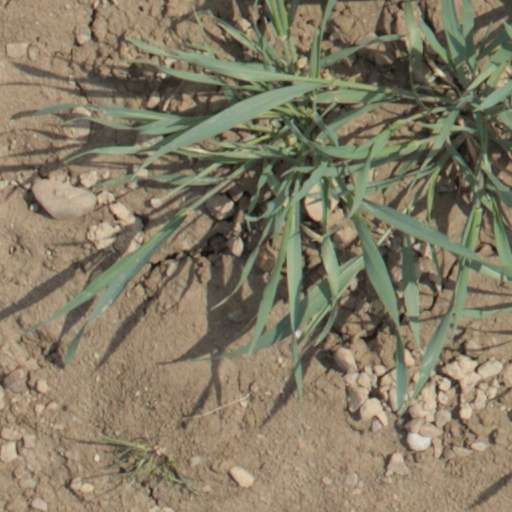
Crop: wheat